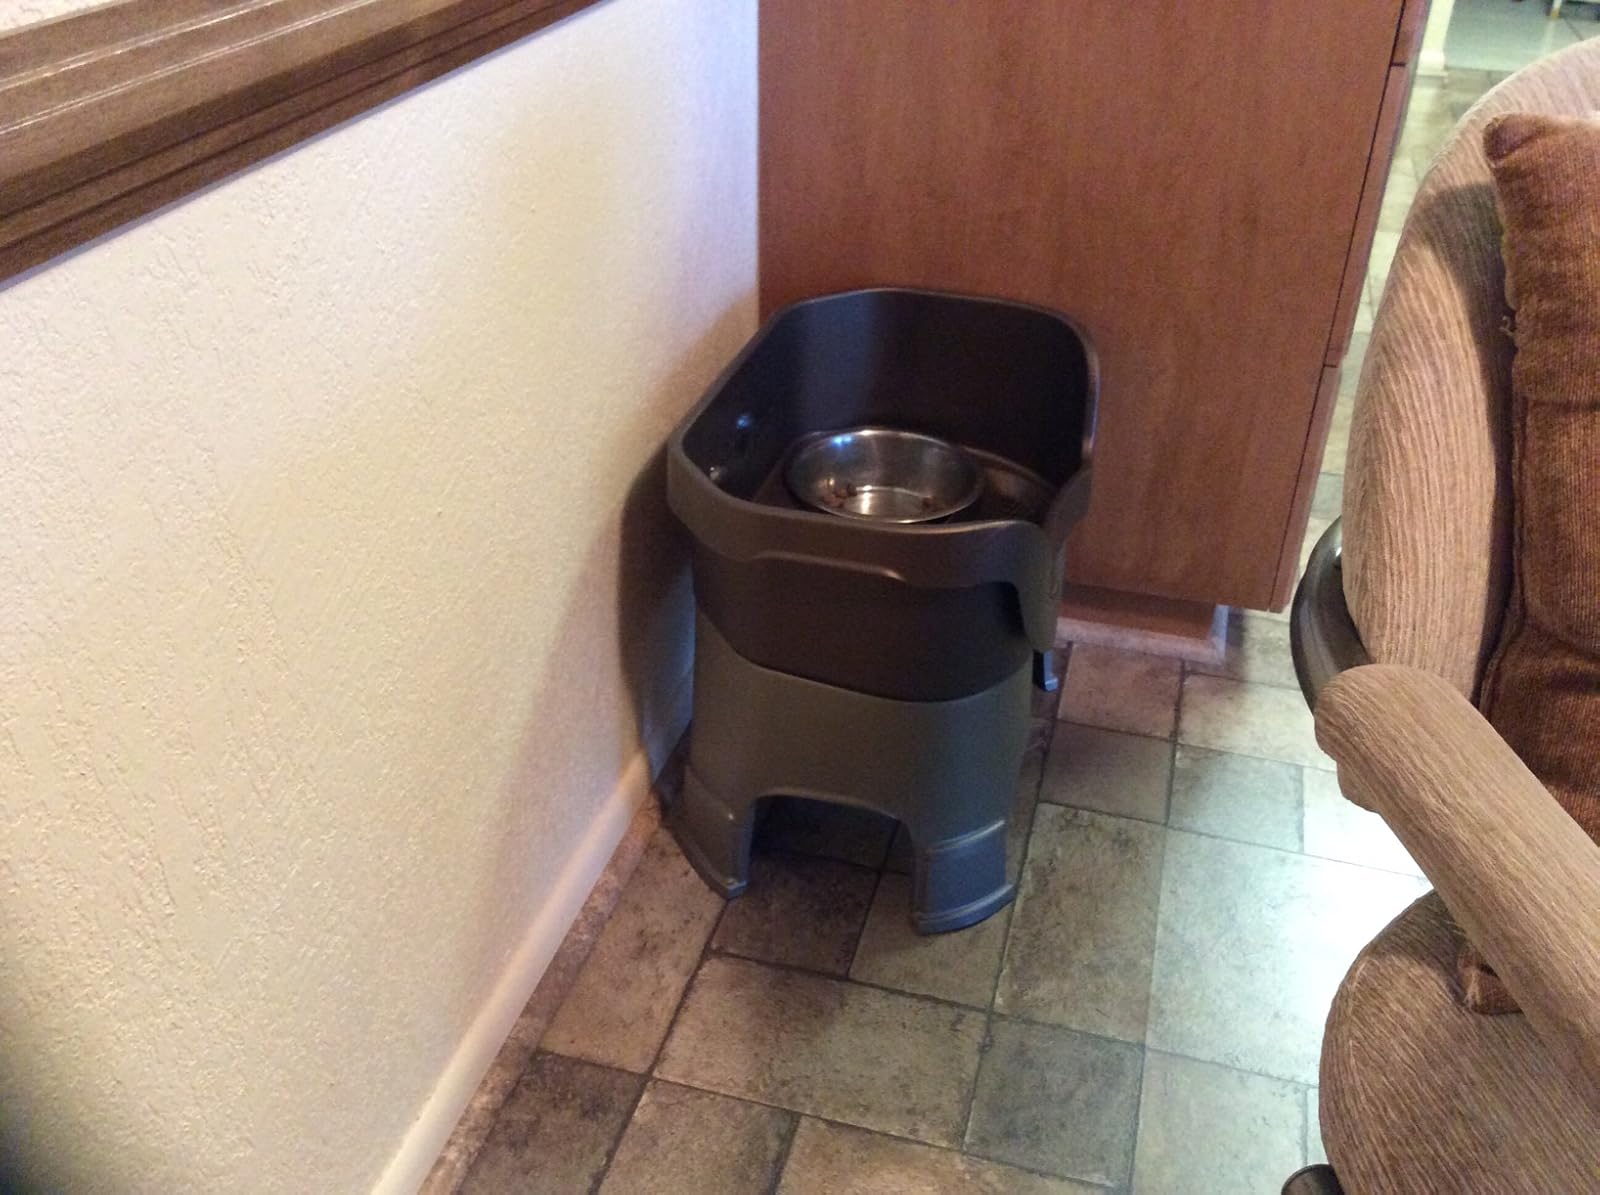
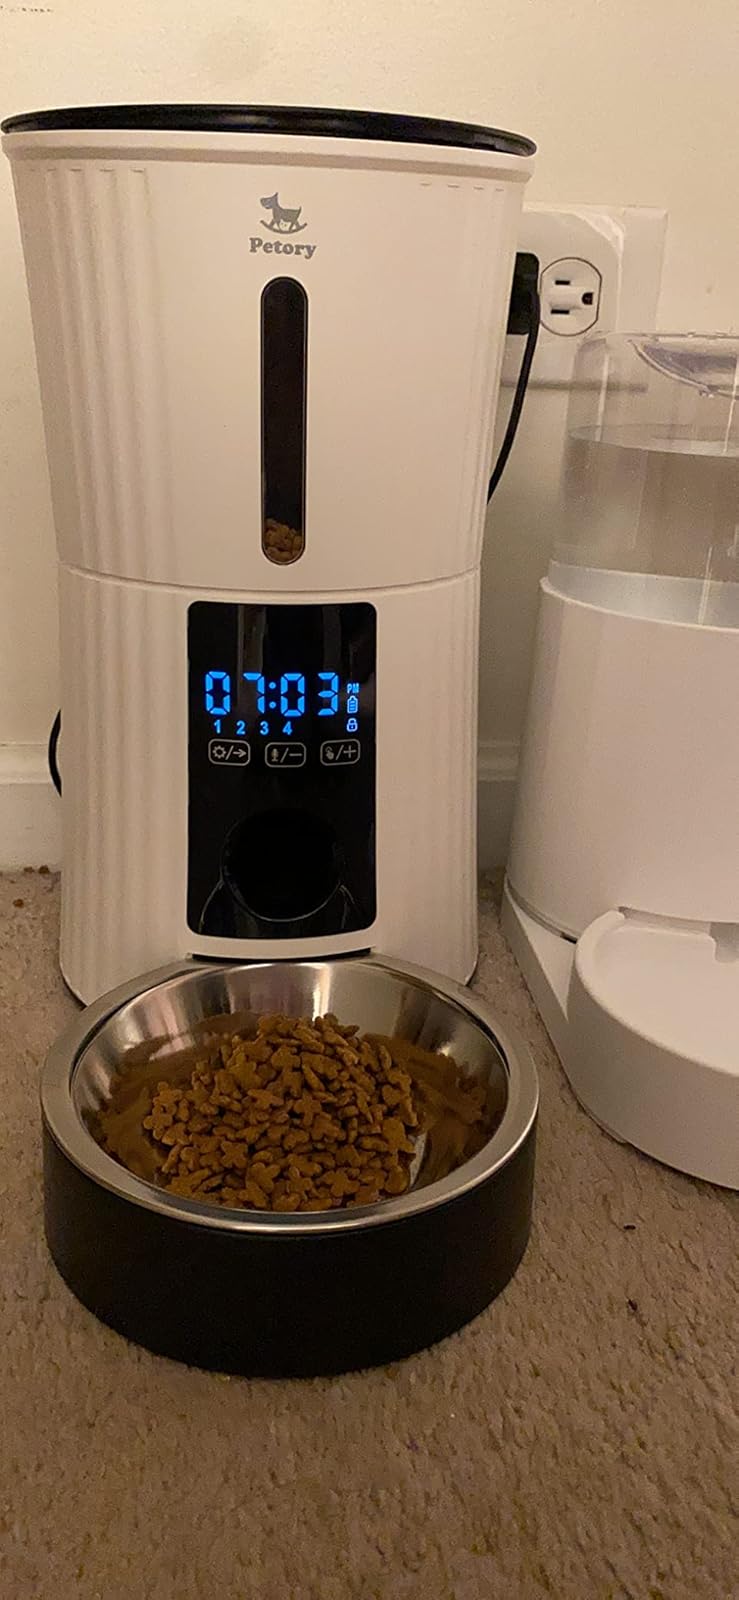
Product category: items_feeder
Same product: no